Easynet

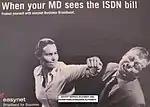
Banned Easynet advert, December 2002

In 2002, a campaign created by HHCL for Easynet's broadband services showed both male and female bosses punching their employees for wasting company money, and employees punching their bosses for slow internet speeds. One of the advertisements which appeared in the London Evening Standard showed a man being punched in the face by his male boss, with the slogan: "When your MD finds out you're spending up to 85% too much on your internet connection". A second advertisement showed an image of a woman punching a man in the face with the slogan: "When your employees discover that their internet connection could be 140 times faster". The Advertising Standards Authority banned these adverts. ruling that they could cause serious or widespread offence and that they condoned violence and anti-social behaviour.